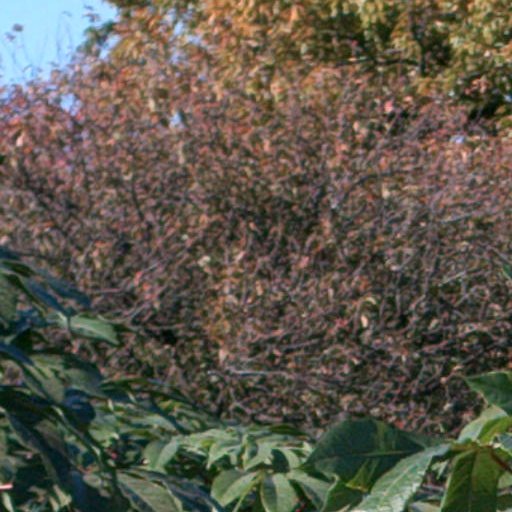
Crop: cassava